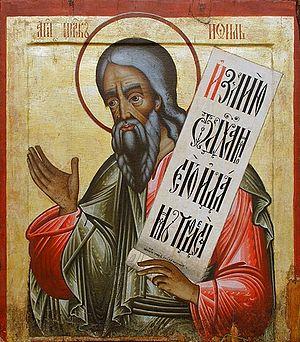
Le livre de Joël est un passage de la Tanakh. La Bible ne contient aucun élément biographique sur son auteur. La majorité des exégètes font remonter sa rédaction à une période comprise entre les Vᵉ et IIIᵉ siècles bien que certains exégètes aient pu envisager une rédaction préexilique.